Artūrs Žagars

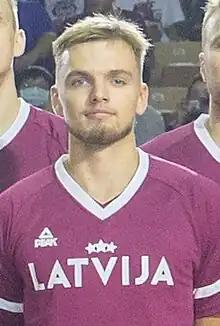
Žagars with Latvia men's national basketball team in 2023

Žagars was named to the All-Star Five of the 2018 FIBA Europe Under-18 Championship in Riga after averaging 18.9 points, 6.3 assists, and 1.9 steals per game, while leading the Latvian national under-18 team to its first finals appearance and silver medal at the tournament.